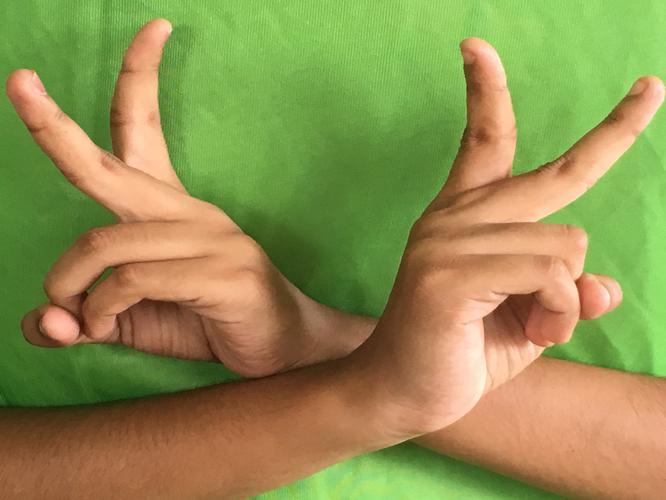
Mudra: Kartariswastika
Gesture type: double_hand